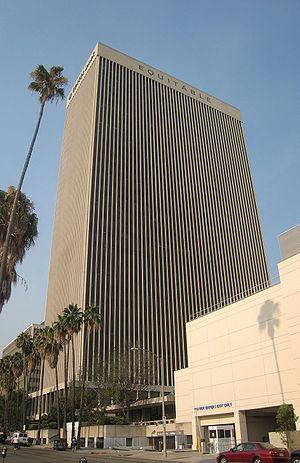
Cette liste des plus hauts immeubles de Los Angeles recense en fonction de leur hauteur les gratte-ciel situés dans la ville américaine de Los Angeles, en Californie. Le plus haut bâtiment de la ville est la U.S. Bank Tower, inaugurée en 1989 ; elle compte 73 étages surplombe de 310 mètres de haut Downtown Los Angeles. C'est également le plus haut édifice de Californie, et le dixième plus haut bâtiment du pays. Le deuxième gratte-ciel de Los Angeles et de Californie est l'Aon Center, de 262 mètres de haut. Huit des dix plus hauts édifices de Californie sont situés à Los Angeles.